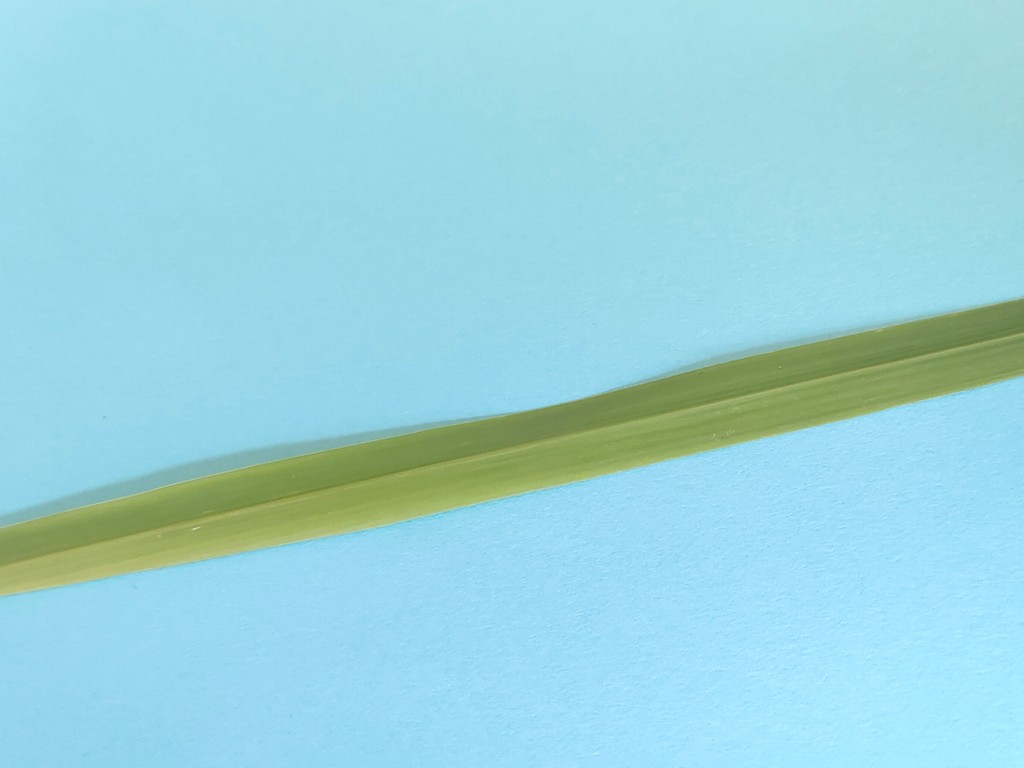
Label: Healthy